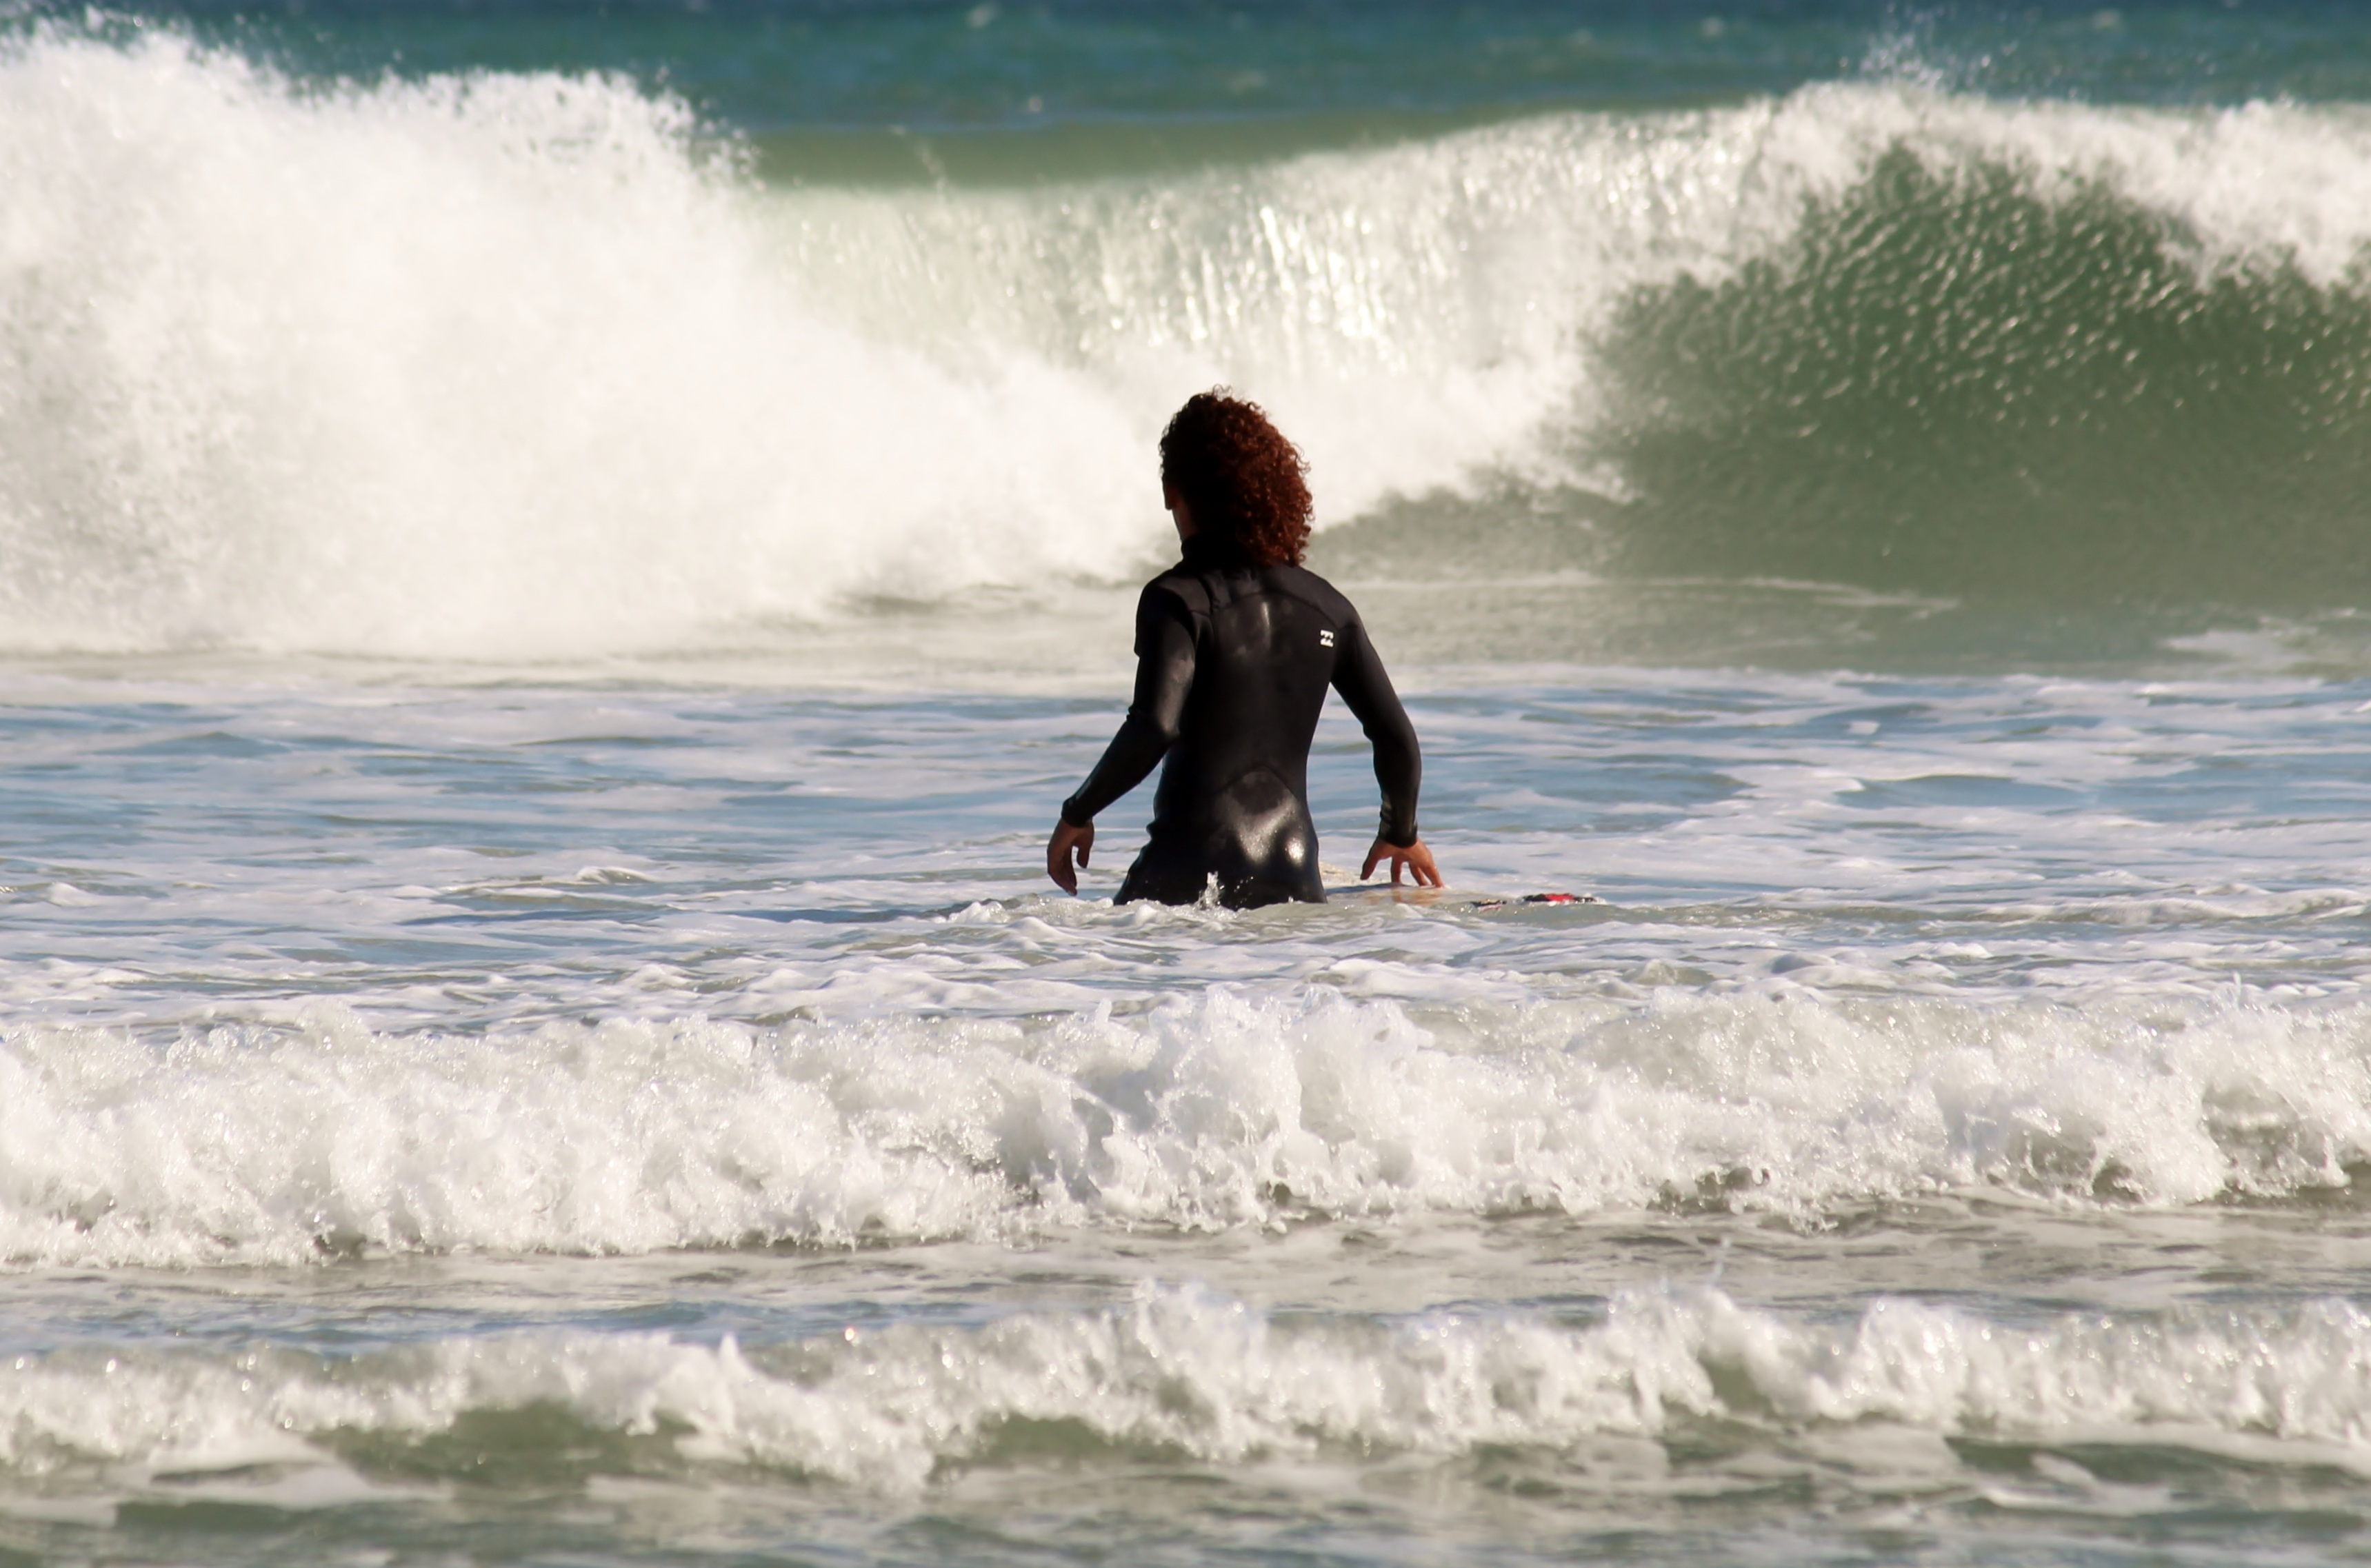
beach, sea, coast, ocean, wave, surfer, surfing, balance, surfboard, extreme sport, leisure, skill, sports, wetsuit, skimboarding, water sports, water sport, wind wave, boardsport, surfing equipment and supplies, surface water sports, individual sports, bodyboarding